History of the nude in art

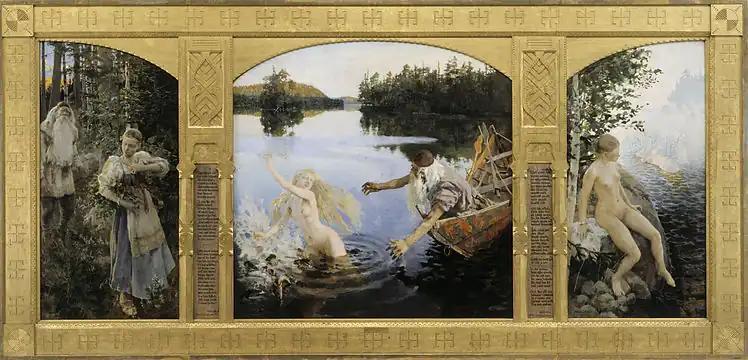
"The Myth of Aino" (1891), by Akseli Gallen-Kallela, Ateneum, Helsinki.

A center of reference for the academic nude was the work of Ingres: according to Winckelmann's theory that the male nude could only express character, while the female nude was the only one that could reflect beauty, since this is more clearly shown in soft and sinuous forms, Ingres' nudes reflected a continuity in the stroke that gave his figures a rounded form, smooth texture and soft contour. As a result, academic art focused more on the female nude than the male, with figures of smooth form and waxy texture.